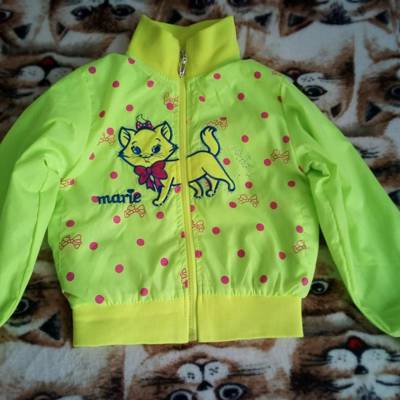
Waste category: clothes